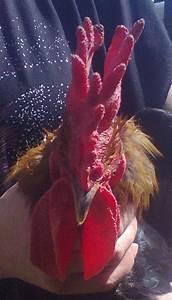
chicken